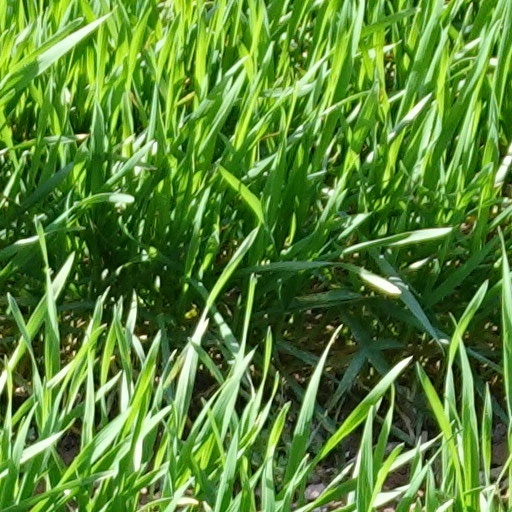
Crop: wheat